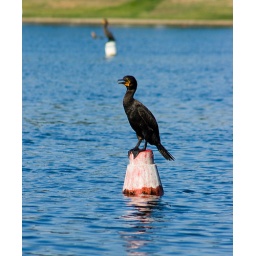
bird in lake